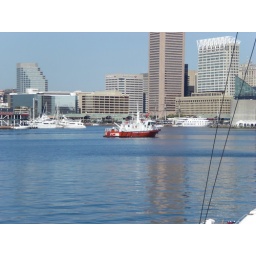
Fire boat with the Inner Harbor in the back ground